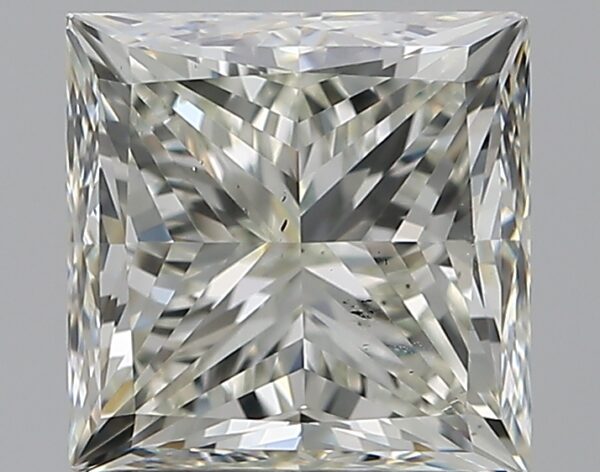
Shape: princess
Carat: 1.6
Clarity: VS2
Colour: K
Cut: VG
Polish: EX
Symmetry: VG
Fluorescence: N
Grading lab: GIA
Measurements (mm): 6.18 x 6.15 x 4.63